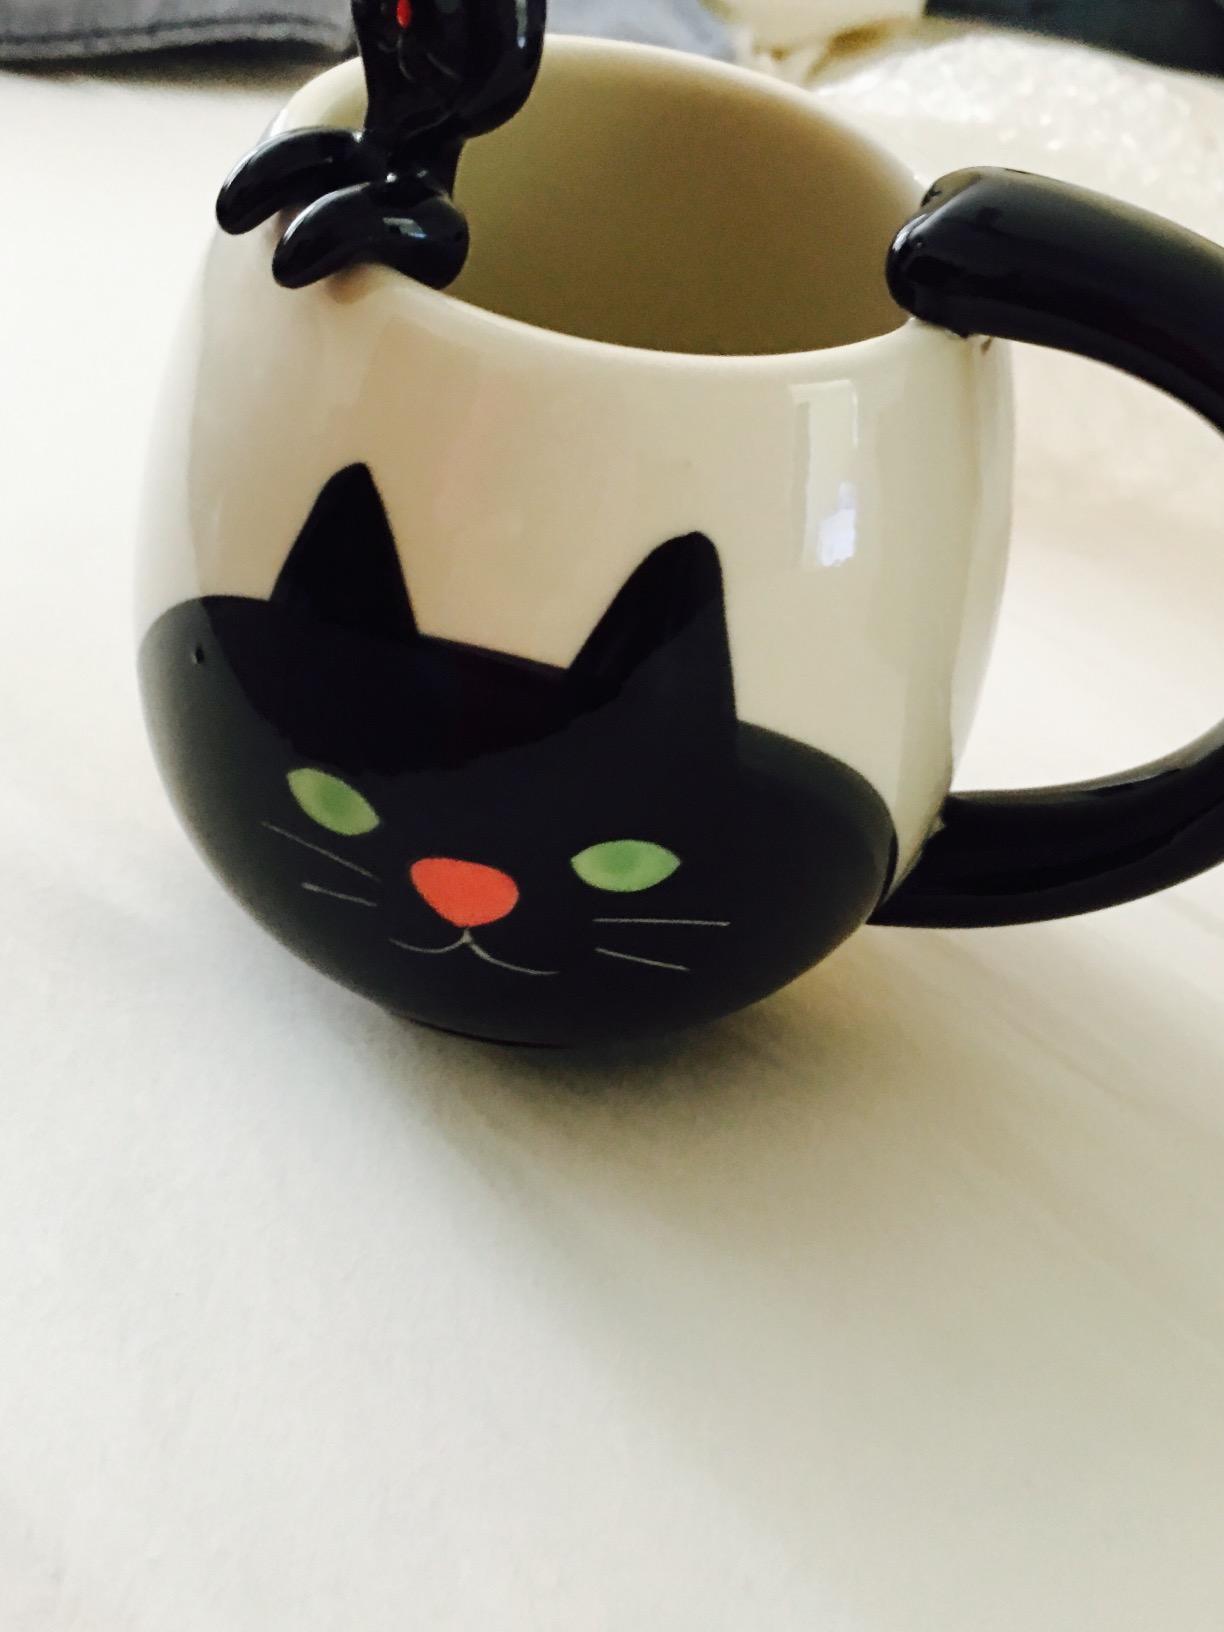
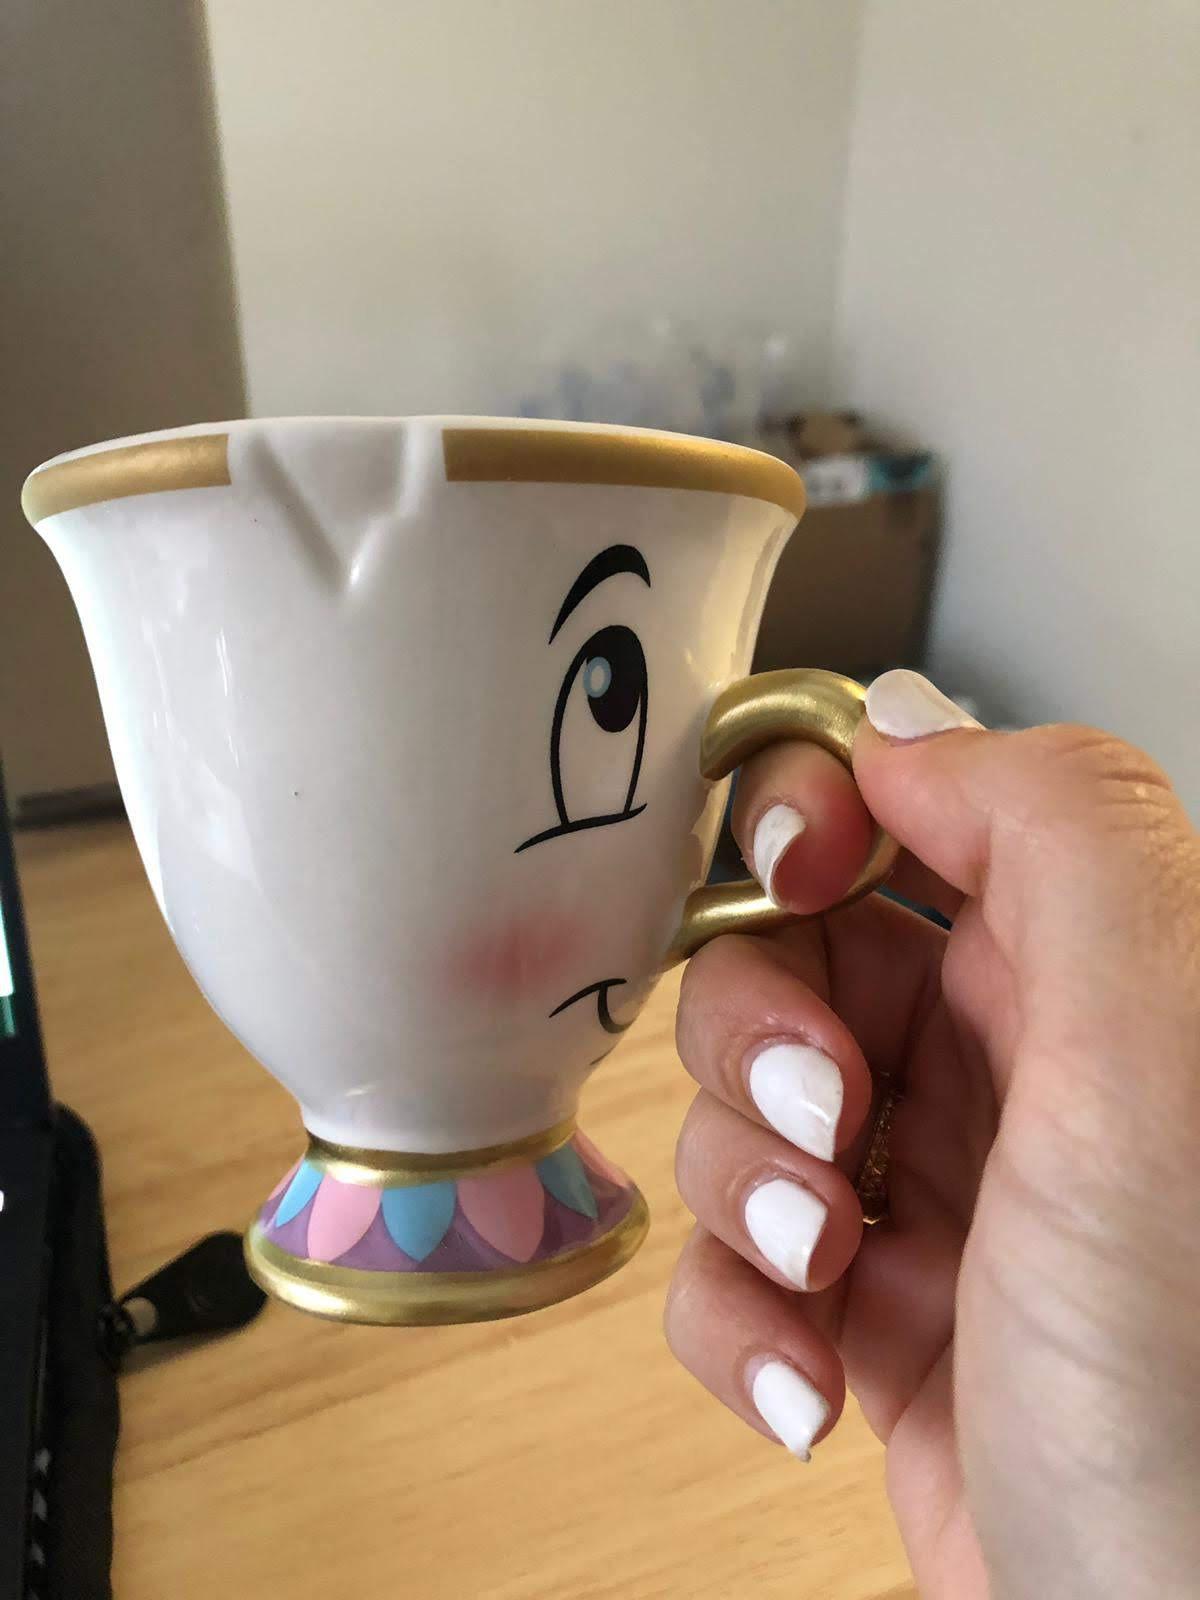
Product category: items_mug
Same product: no